Lewis Lazar

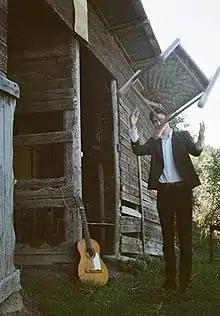

Lewis Lazar is a musician, songwriter, composer, multi-instrumentalist, and painter based in Paris. He has been active around three musical projects: under his own name, Oracle Sisters and formerly the supergroup Summer Moon.